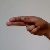
The image shows a hand gesture representing the letter 'H' in Indian Sign Language.